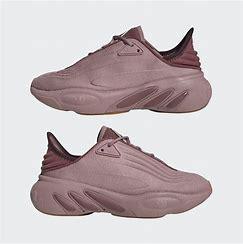
Brand: Adidas
Model: Adifom Sltn